Big Bay sloop (shipwreck)

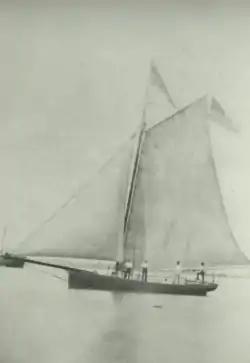
The "Humming Bird", a typical Great Lakes sloop

The Big Bay Sloop is the name given to the unidentified remains of a sunken sloop in Lake Superior located off the coast of Madeline Island in La Pointe, Wisconsin, United States. The site was added to the National Register of Historic Places on January 14, 2009. Additionally, it is a designated National Marine Protected Area.